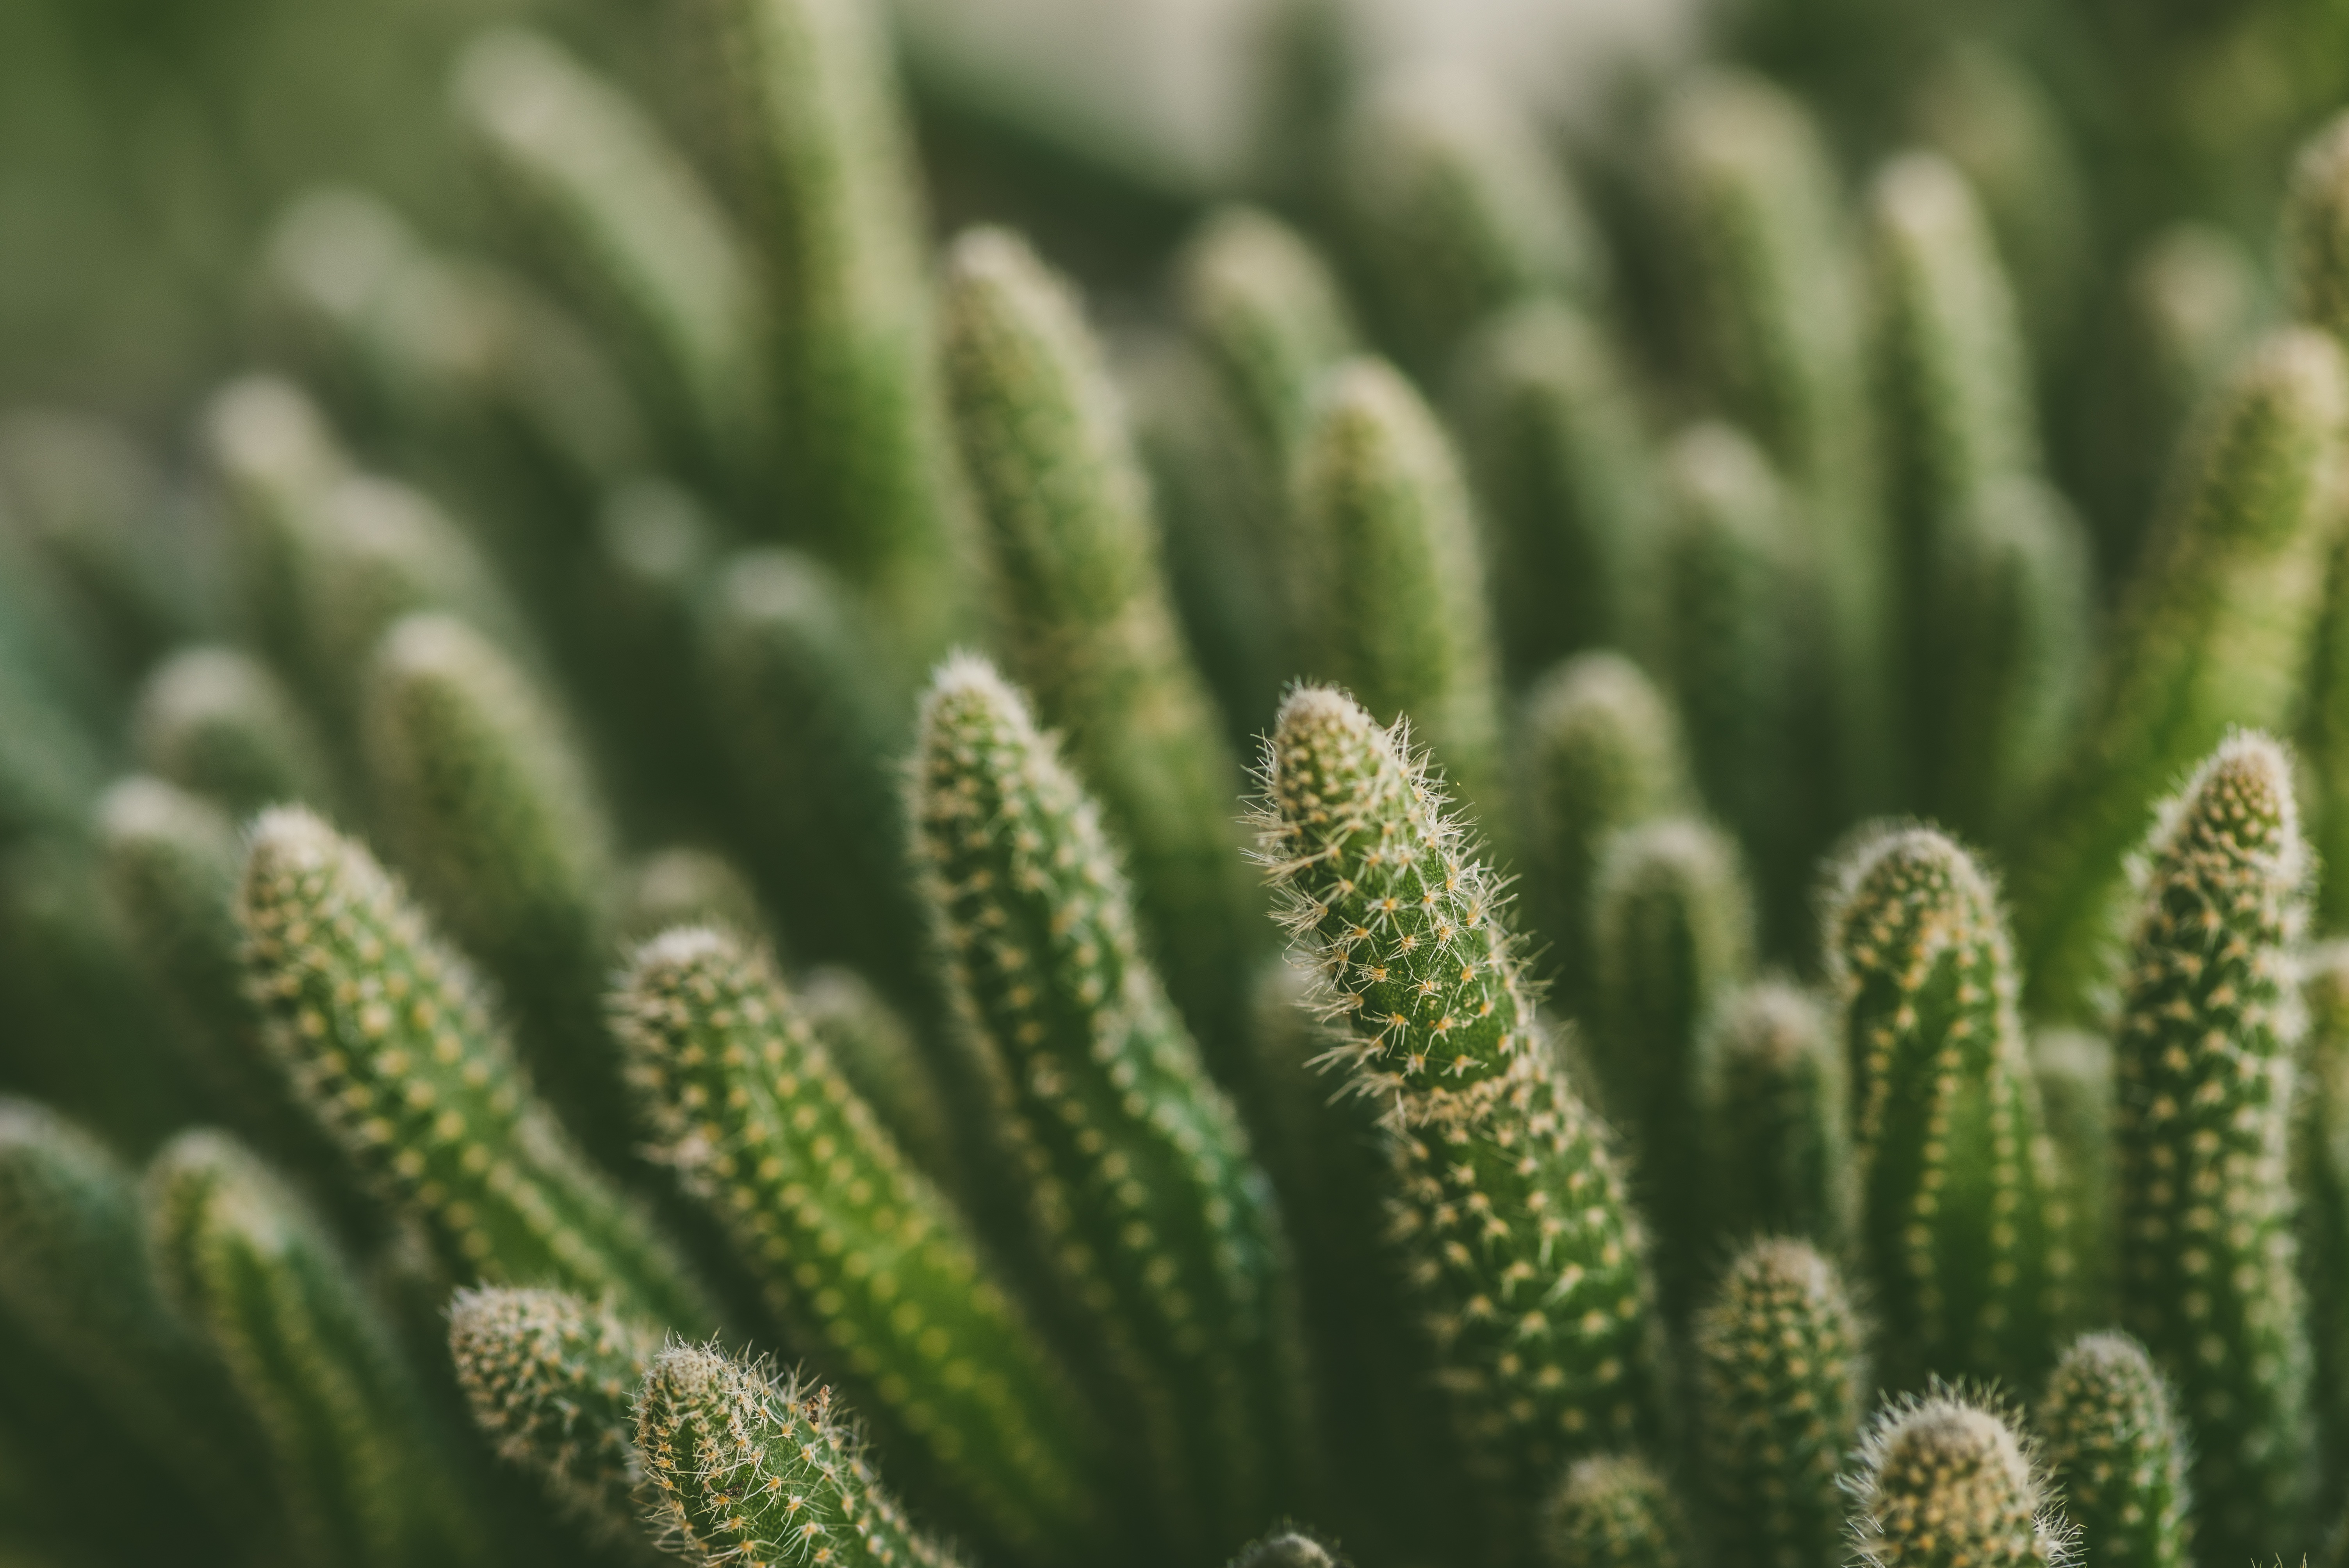
grass, plant, field, flower, green, botany, cactu, cacti, flora, spine, close up, macro photography, flowering plant, grass family, plant stem, land plant